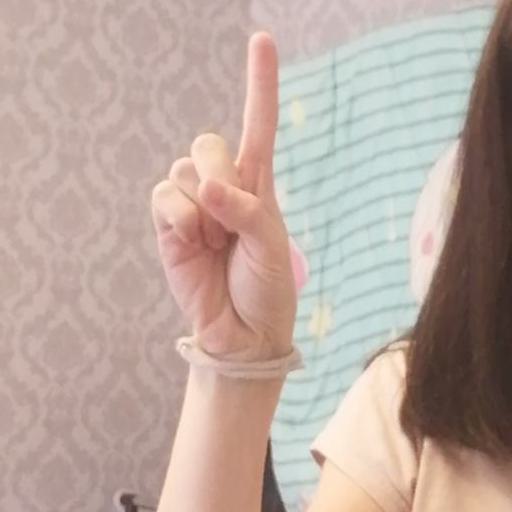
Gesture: one